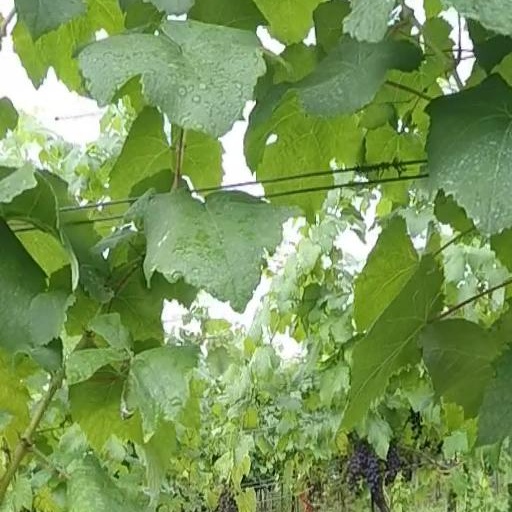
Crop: grape